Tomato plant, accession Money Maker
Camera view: vertical (180 deg); turntable rotation: 30 degrees
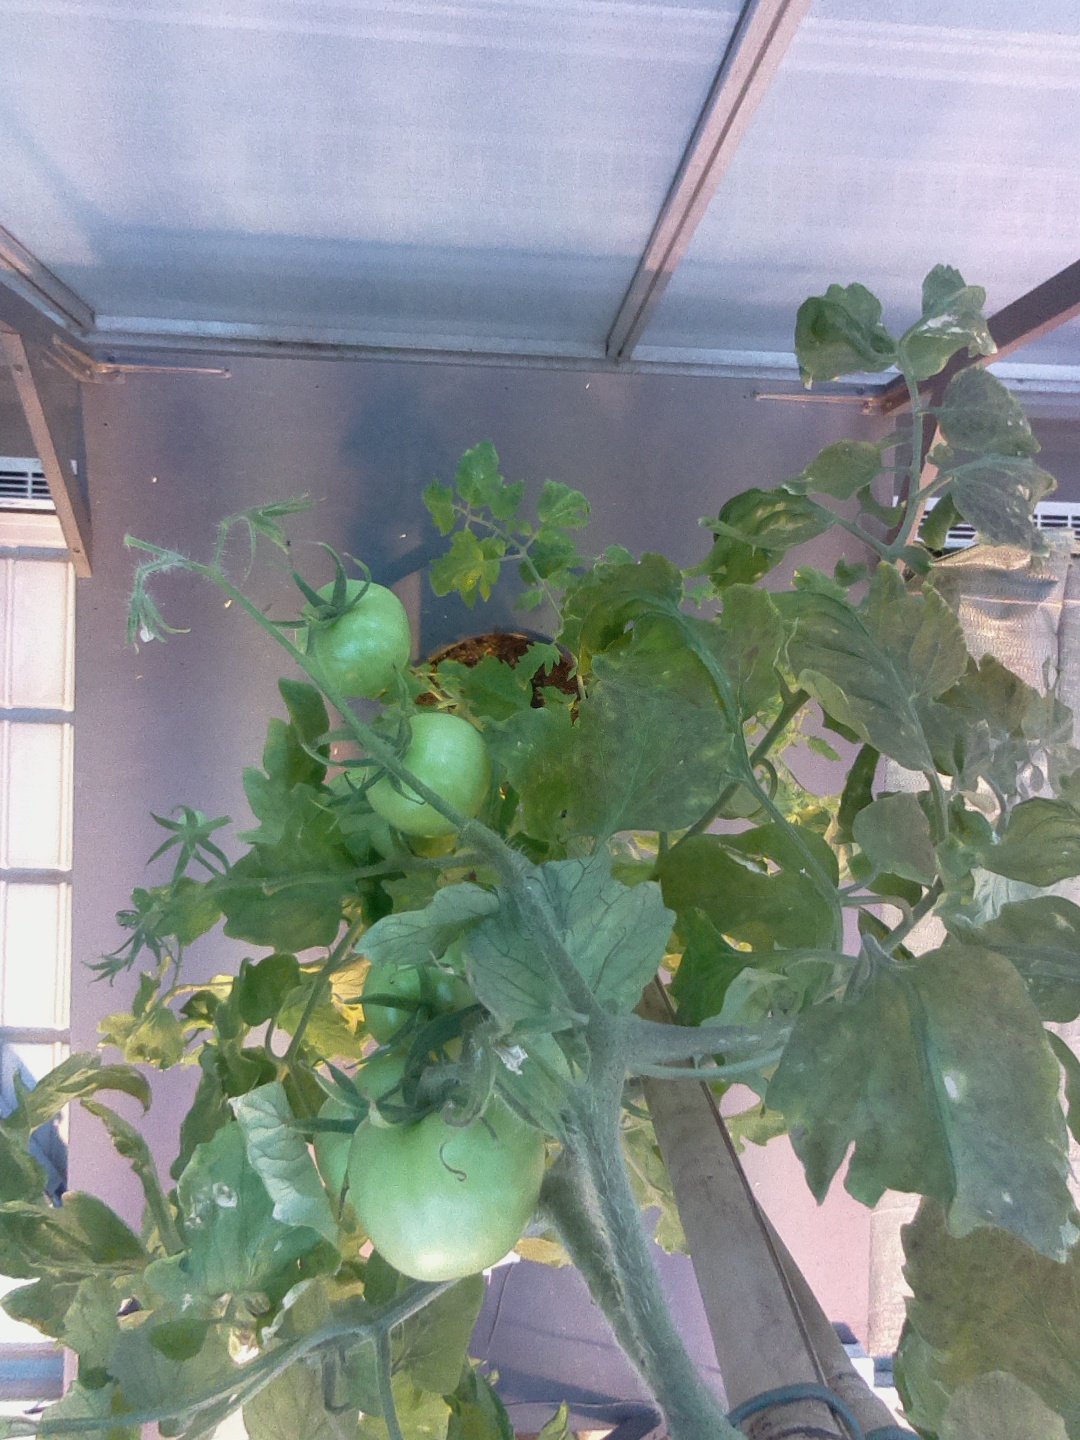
BBCH growth stage 77: 70%-80% of final fruit size